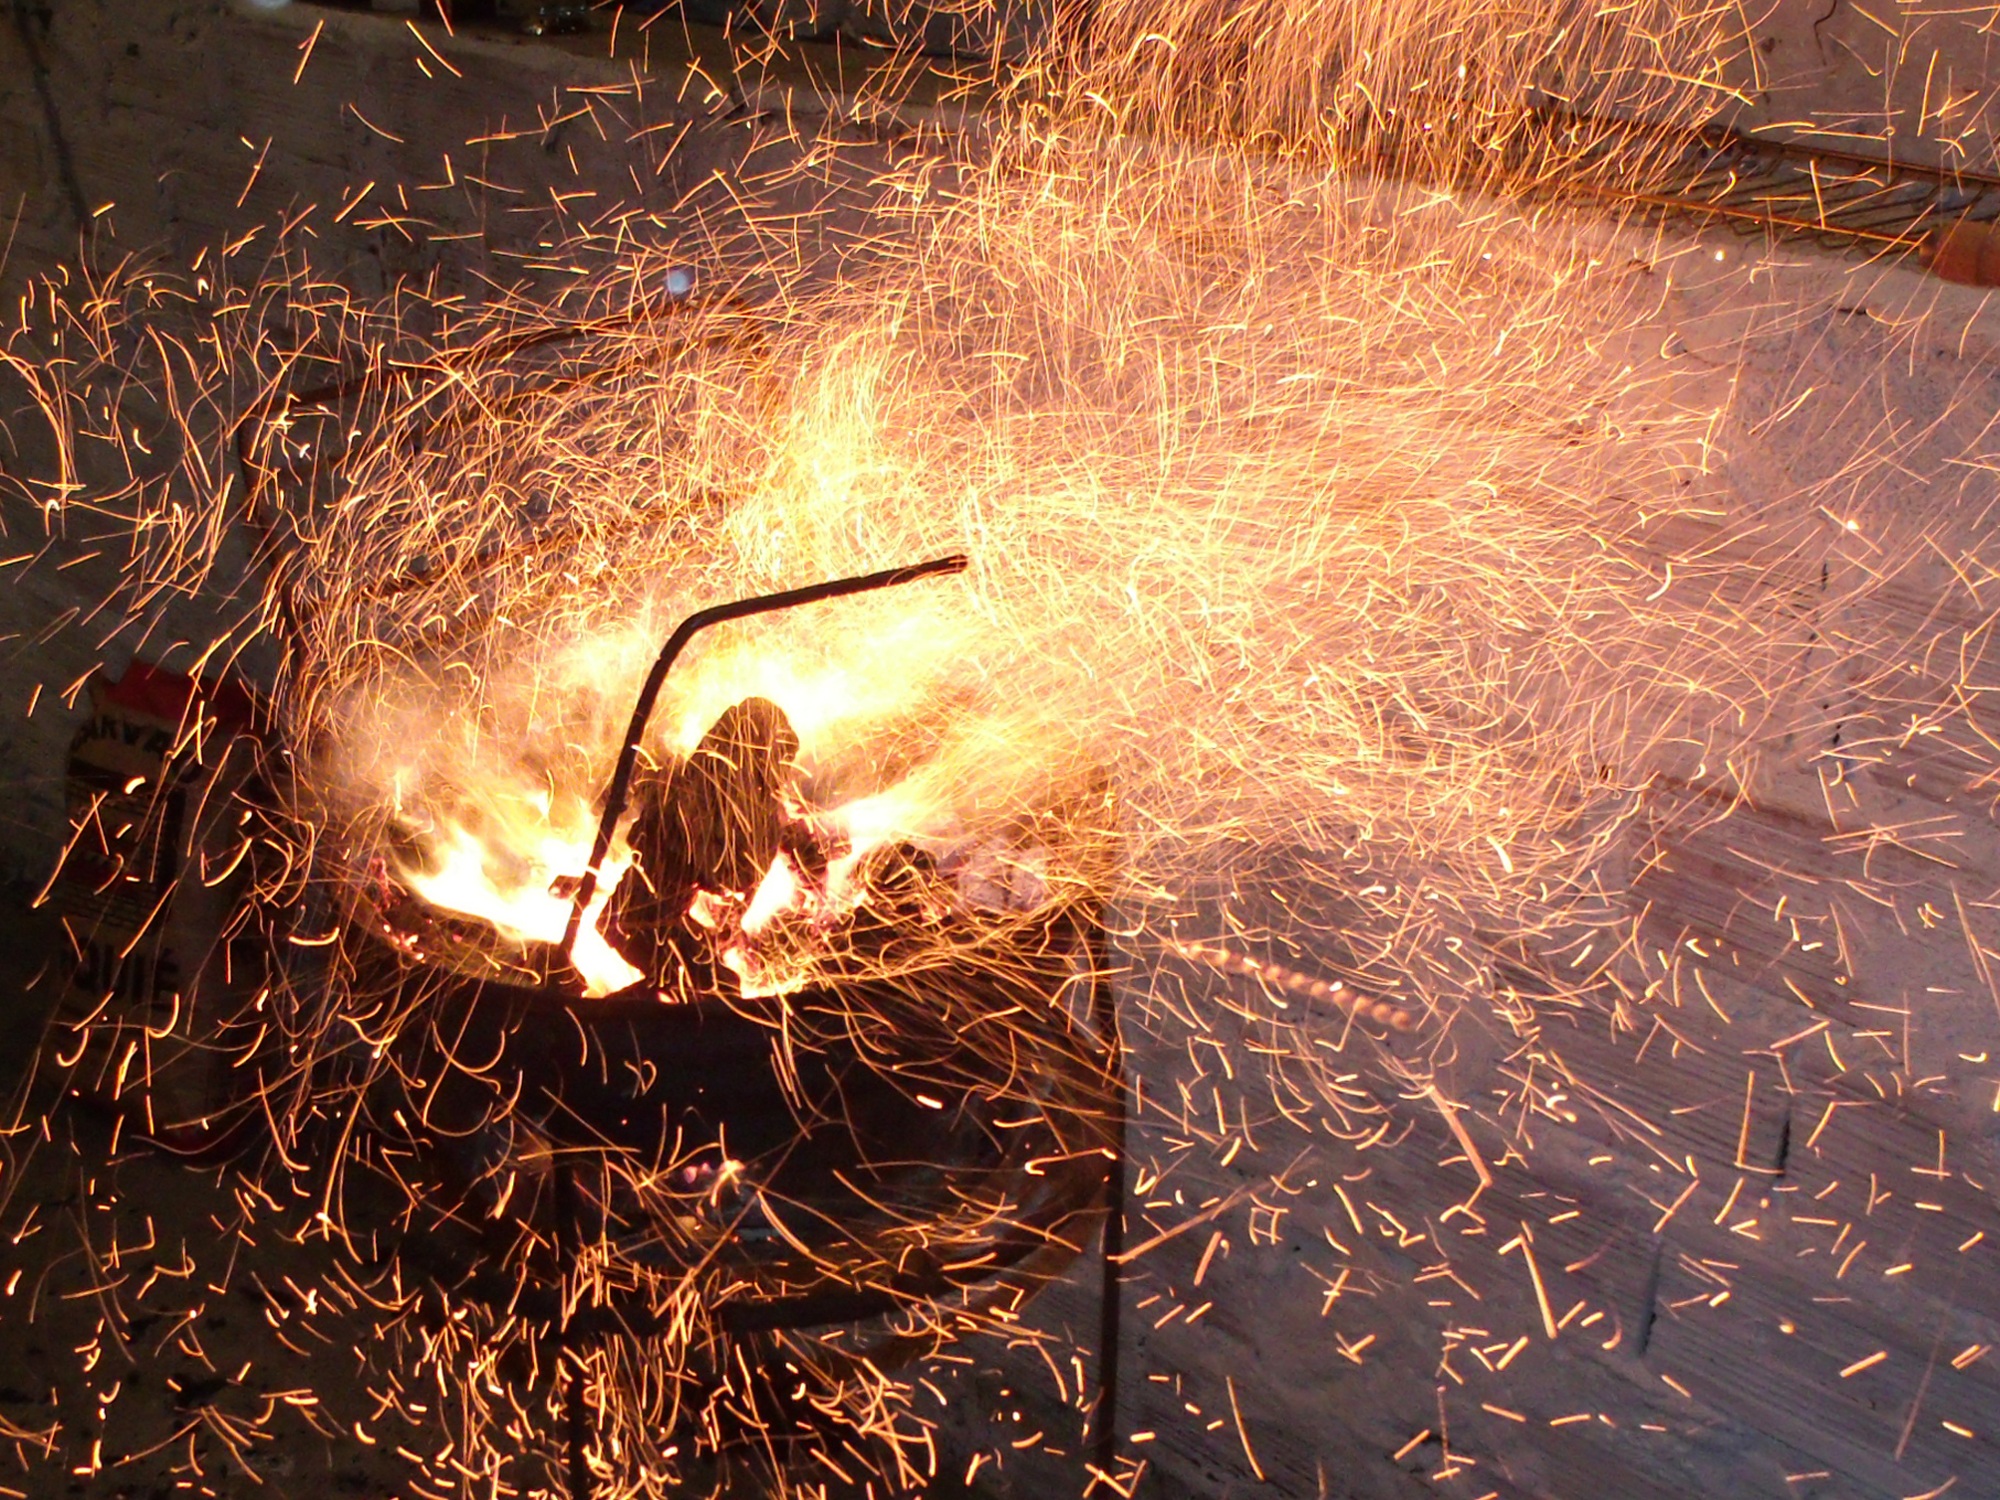
sunlight, sparkler, spark, flame, fire, soil, campfire, barbecue, bonfire, explosion, screenshot, geological phenomenon